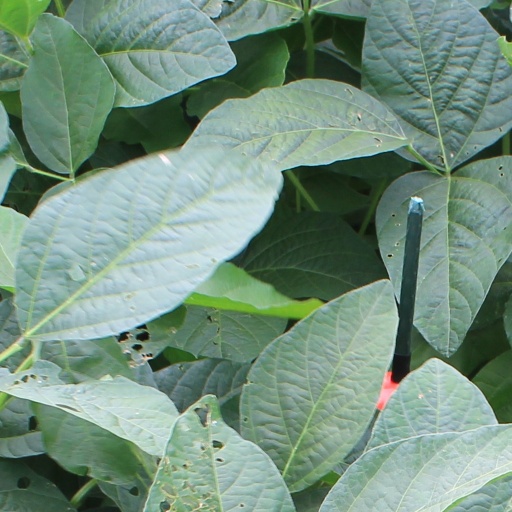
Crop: soybean